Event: Typhoon Ruby
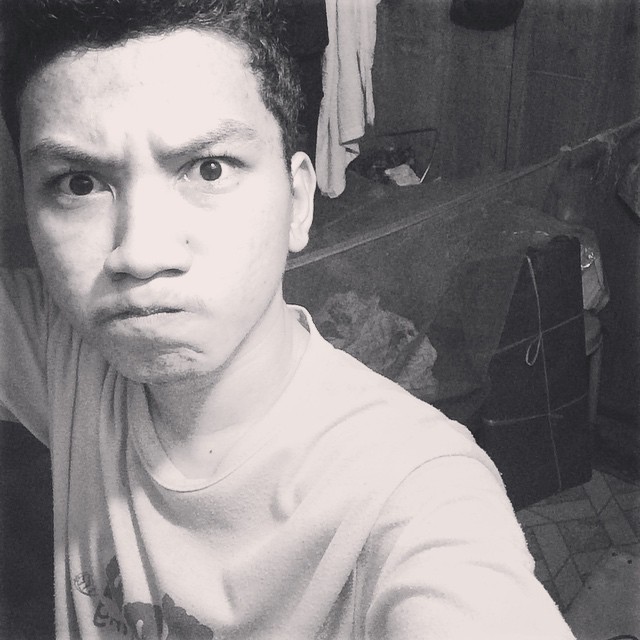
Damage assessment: no_damage